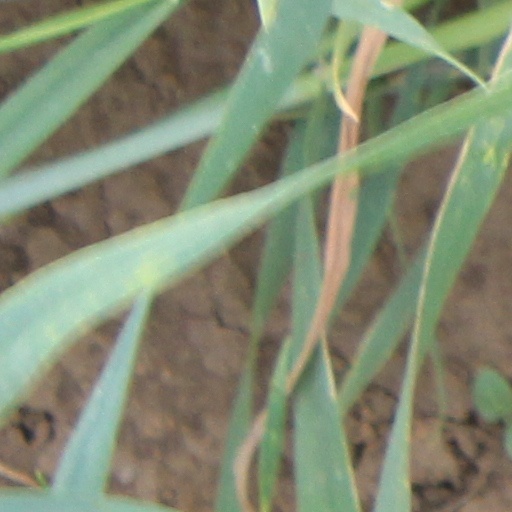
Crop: wheat